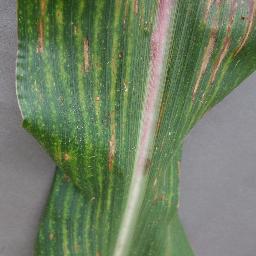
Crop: corn
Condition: (maize)_cercospora_spot_gray_spot